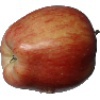
Label: Apple Red 1